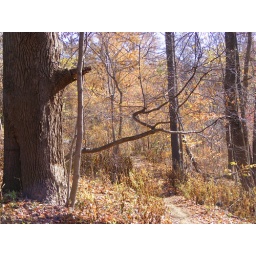
A locally rare hop hornbeam at the trailhead to the Nettelroth mountain bike trail by Maple Rd.